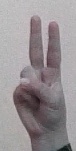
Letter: taa